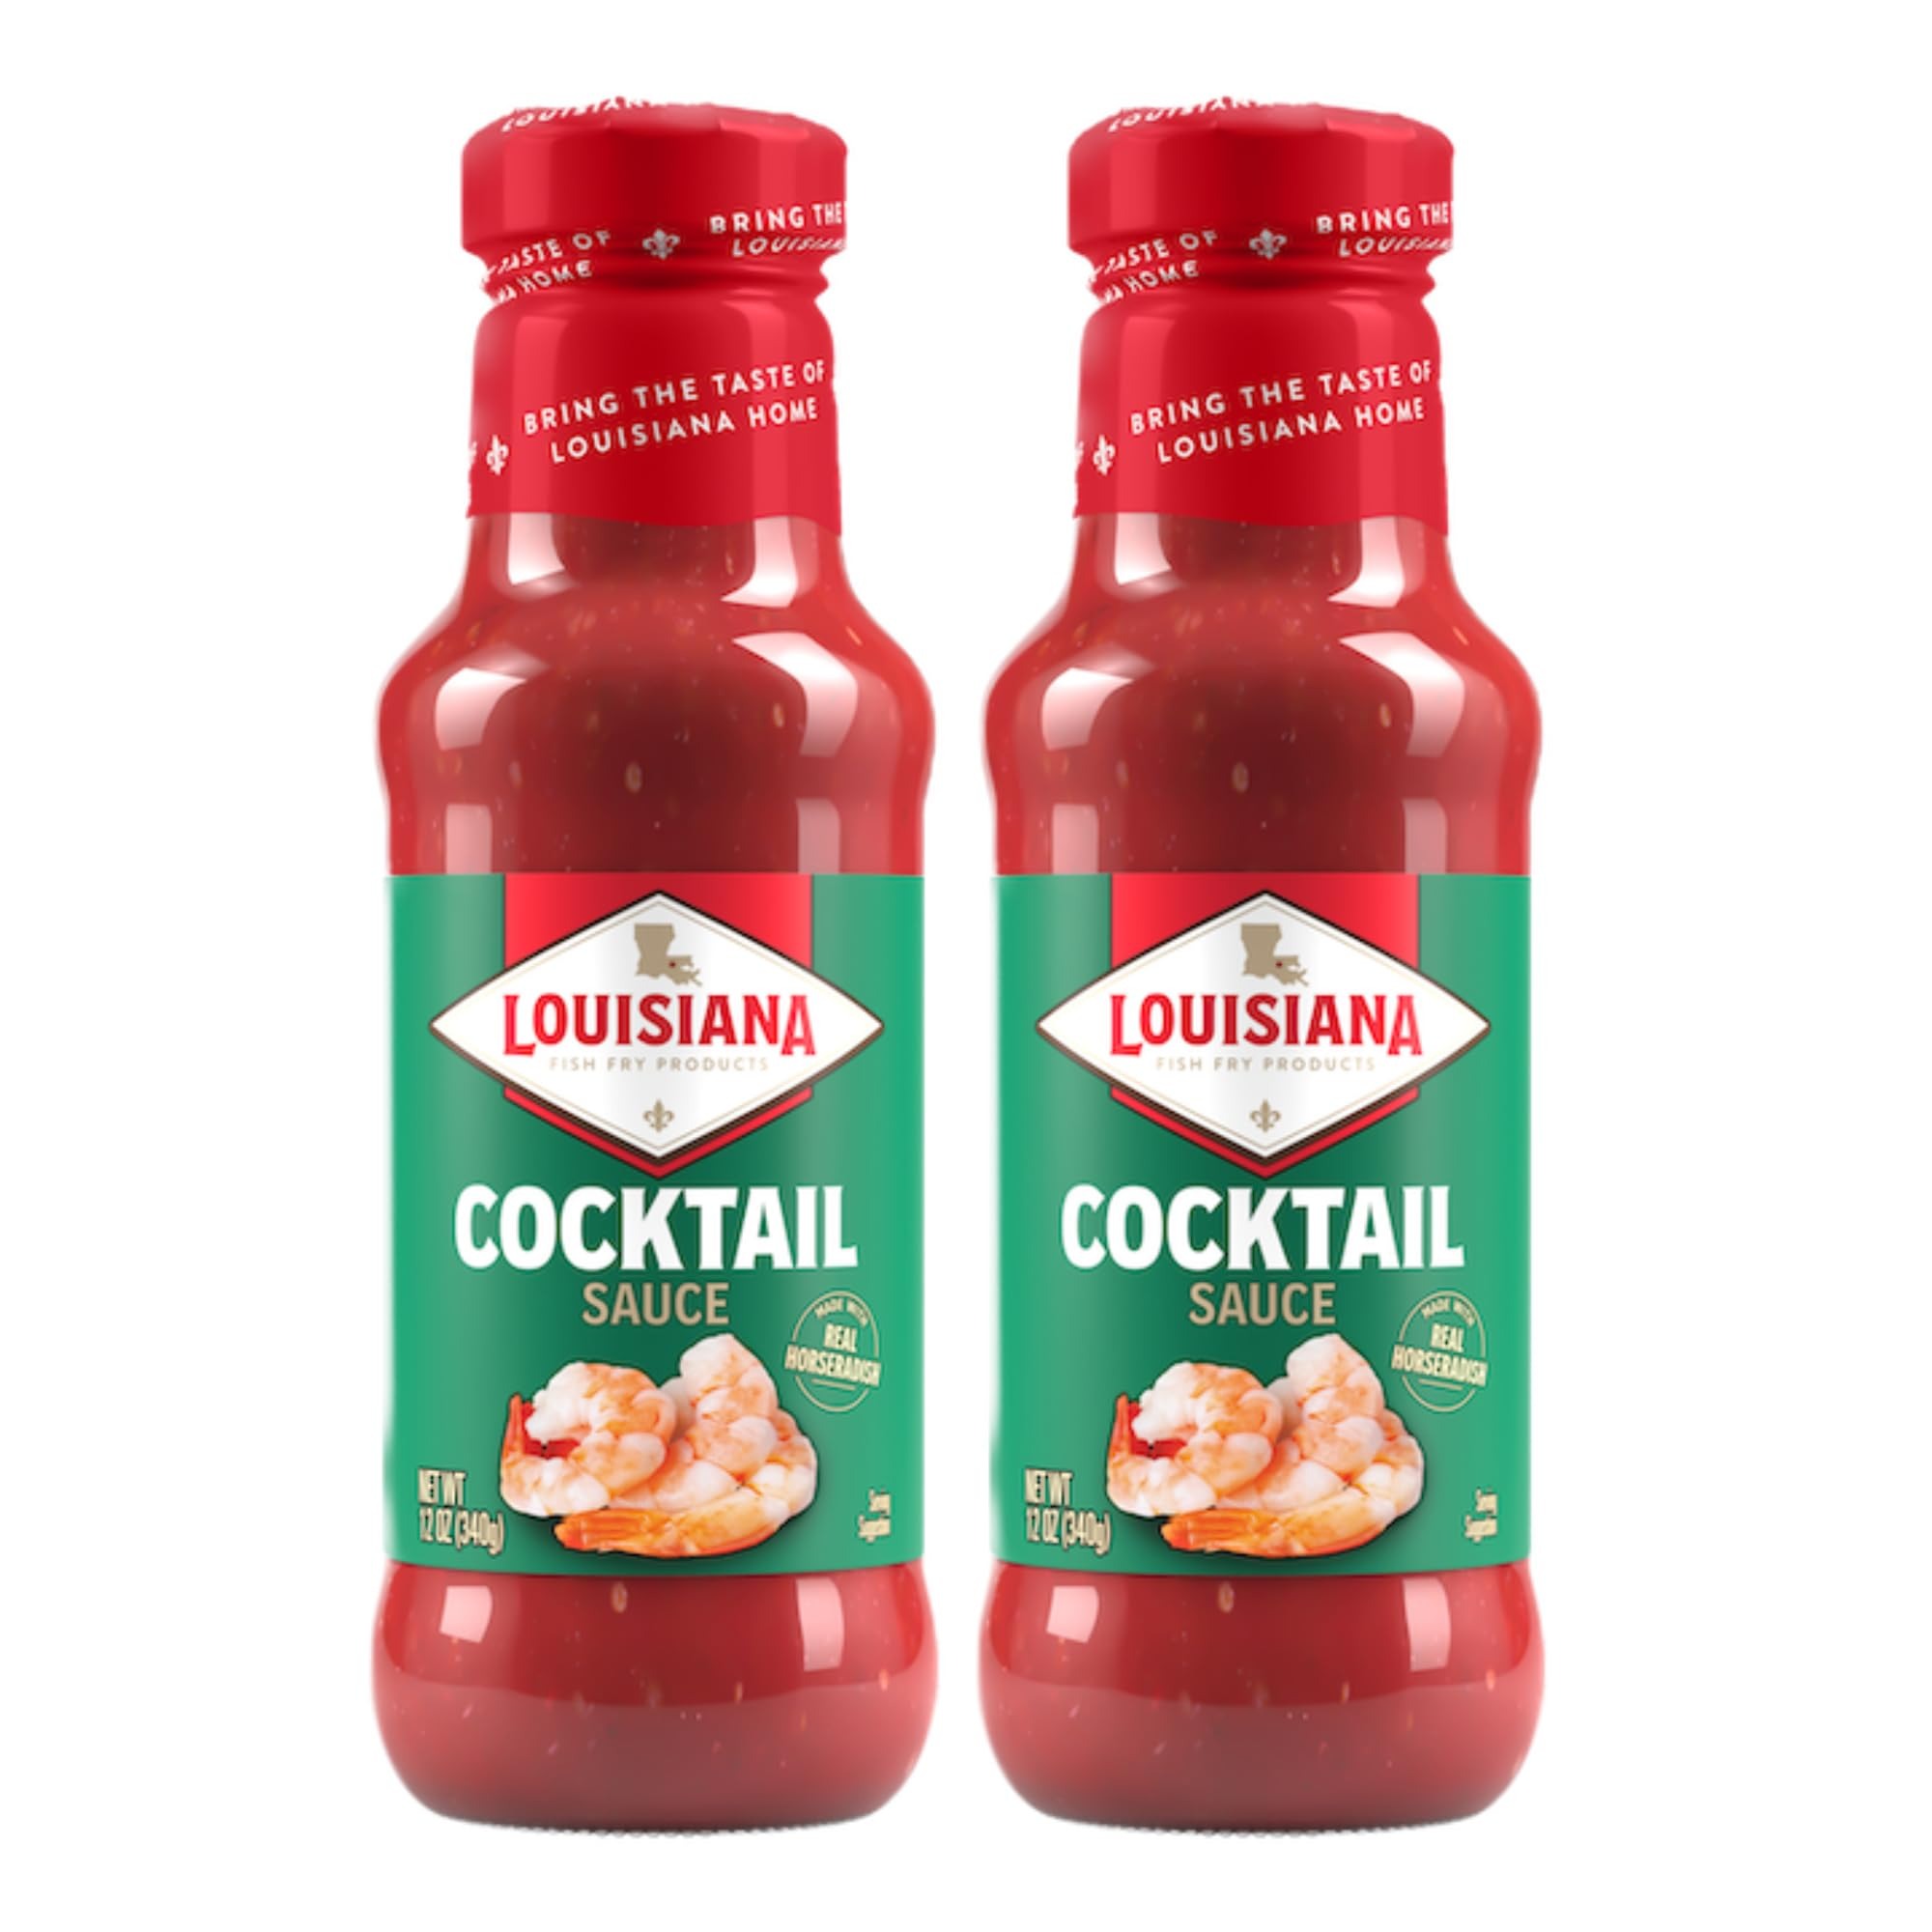
Item Name: Louisiana Fish Fry Cocktail Sauce 12oz - Pack of 2
Bullet Point 1: Authentic Cajun/Creole Cocktail Sauce
Bullet Point 2: Perfect dip for all types of seafood
Bullet Point 3: Made with fresh horseradish for a true Southern flavor!
Product Description: Ingredients High Fructose Corn Syrup, Water, Distilled Vinegar, Tomato Paste, Horseradish, Salt, Modified Food Starch, Lemon Juice Concentrate, Molasses, Dehydrated Garlic, Sodium Benzoate (Preservative), Anchovy Powder.
Value: 24.0
Unit: Ounce

Price: 5.99